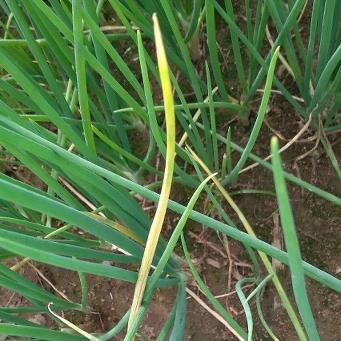
Crop: Onion
Condition: fusarium-d